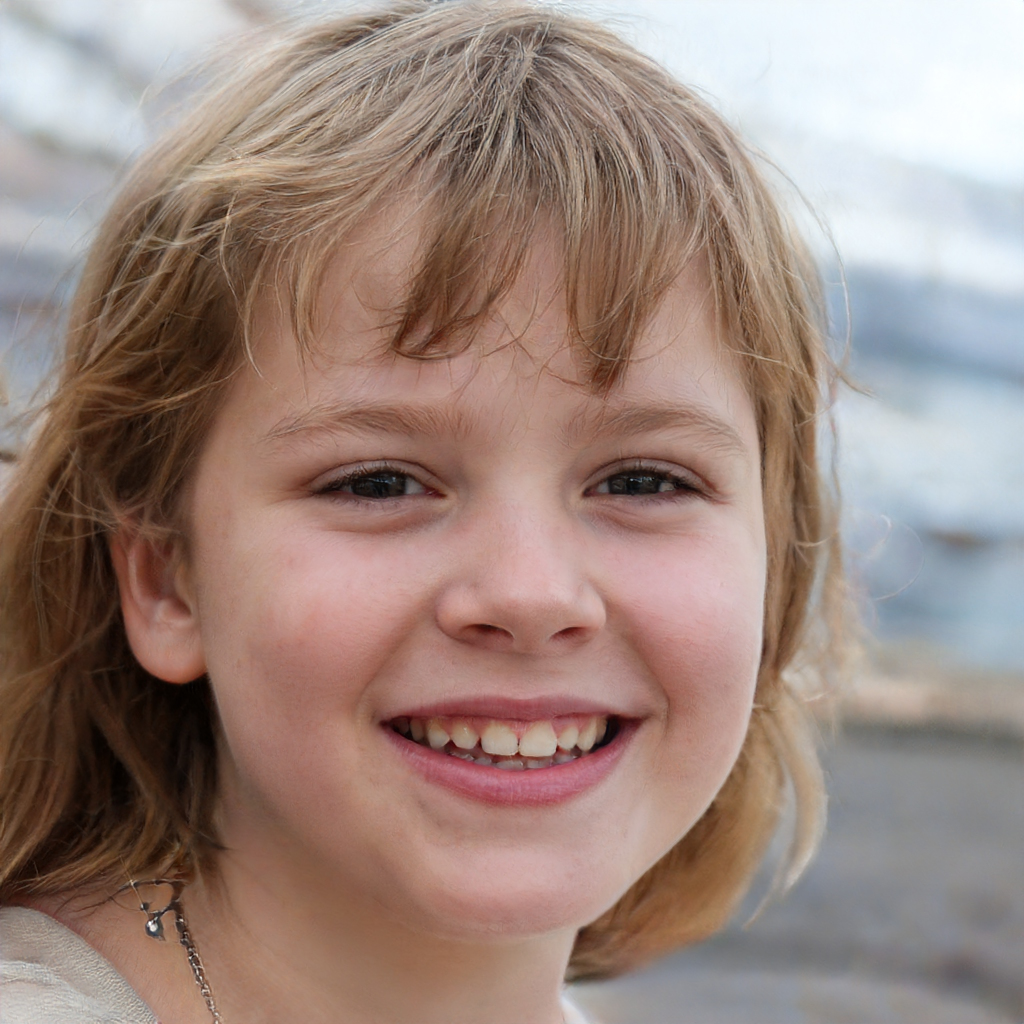
Label: Colored